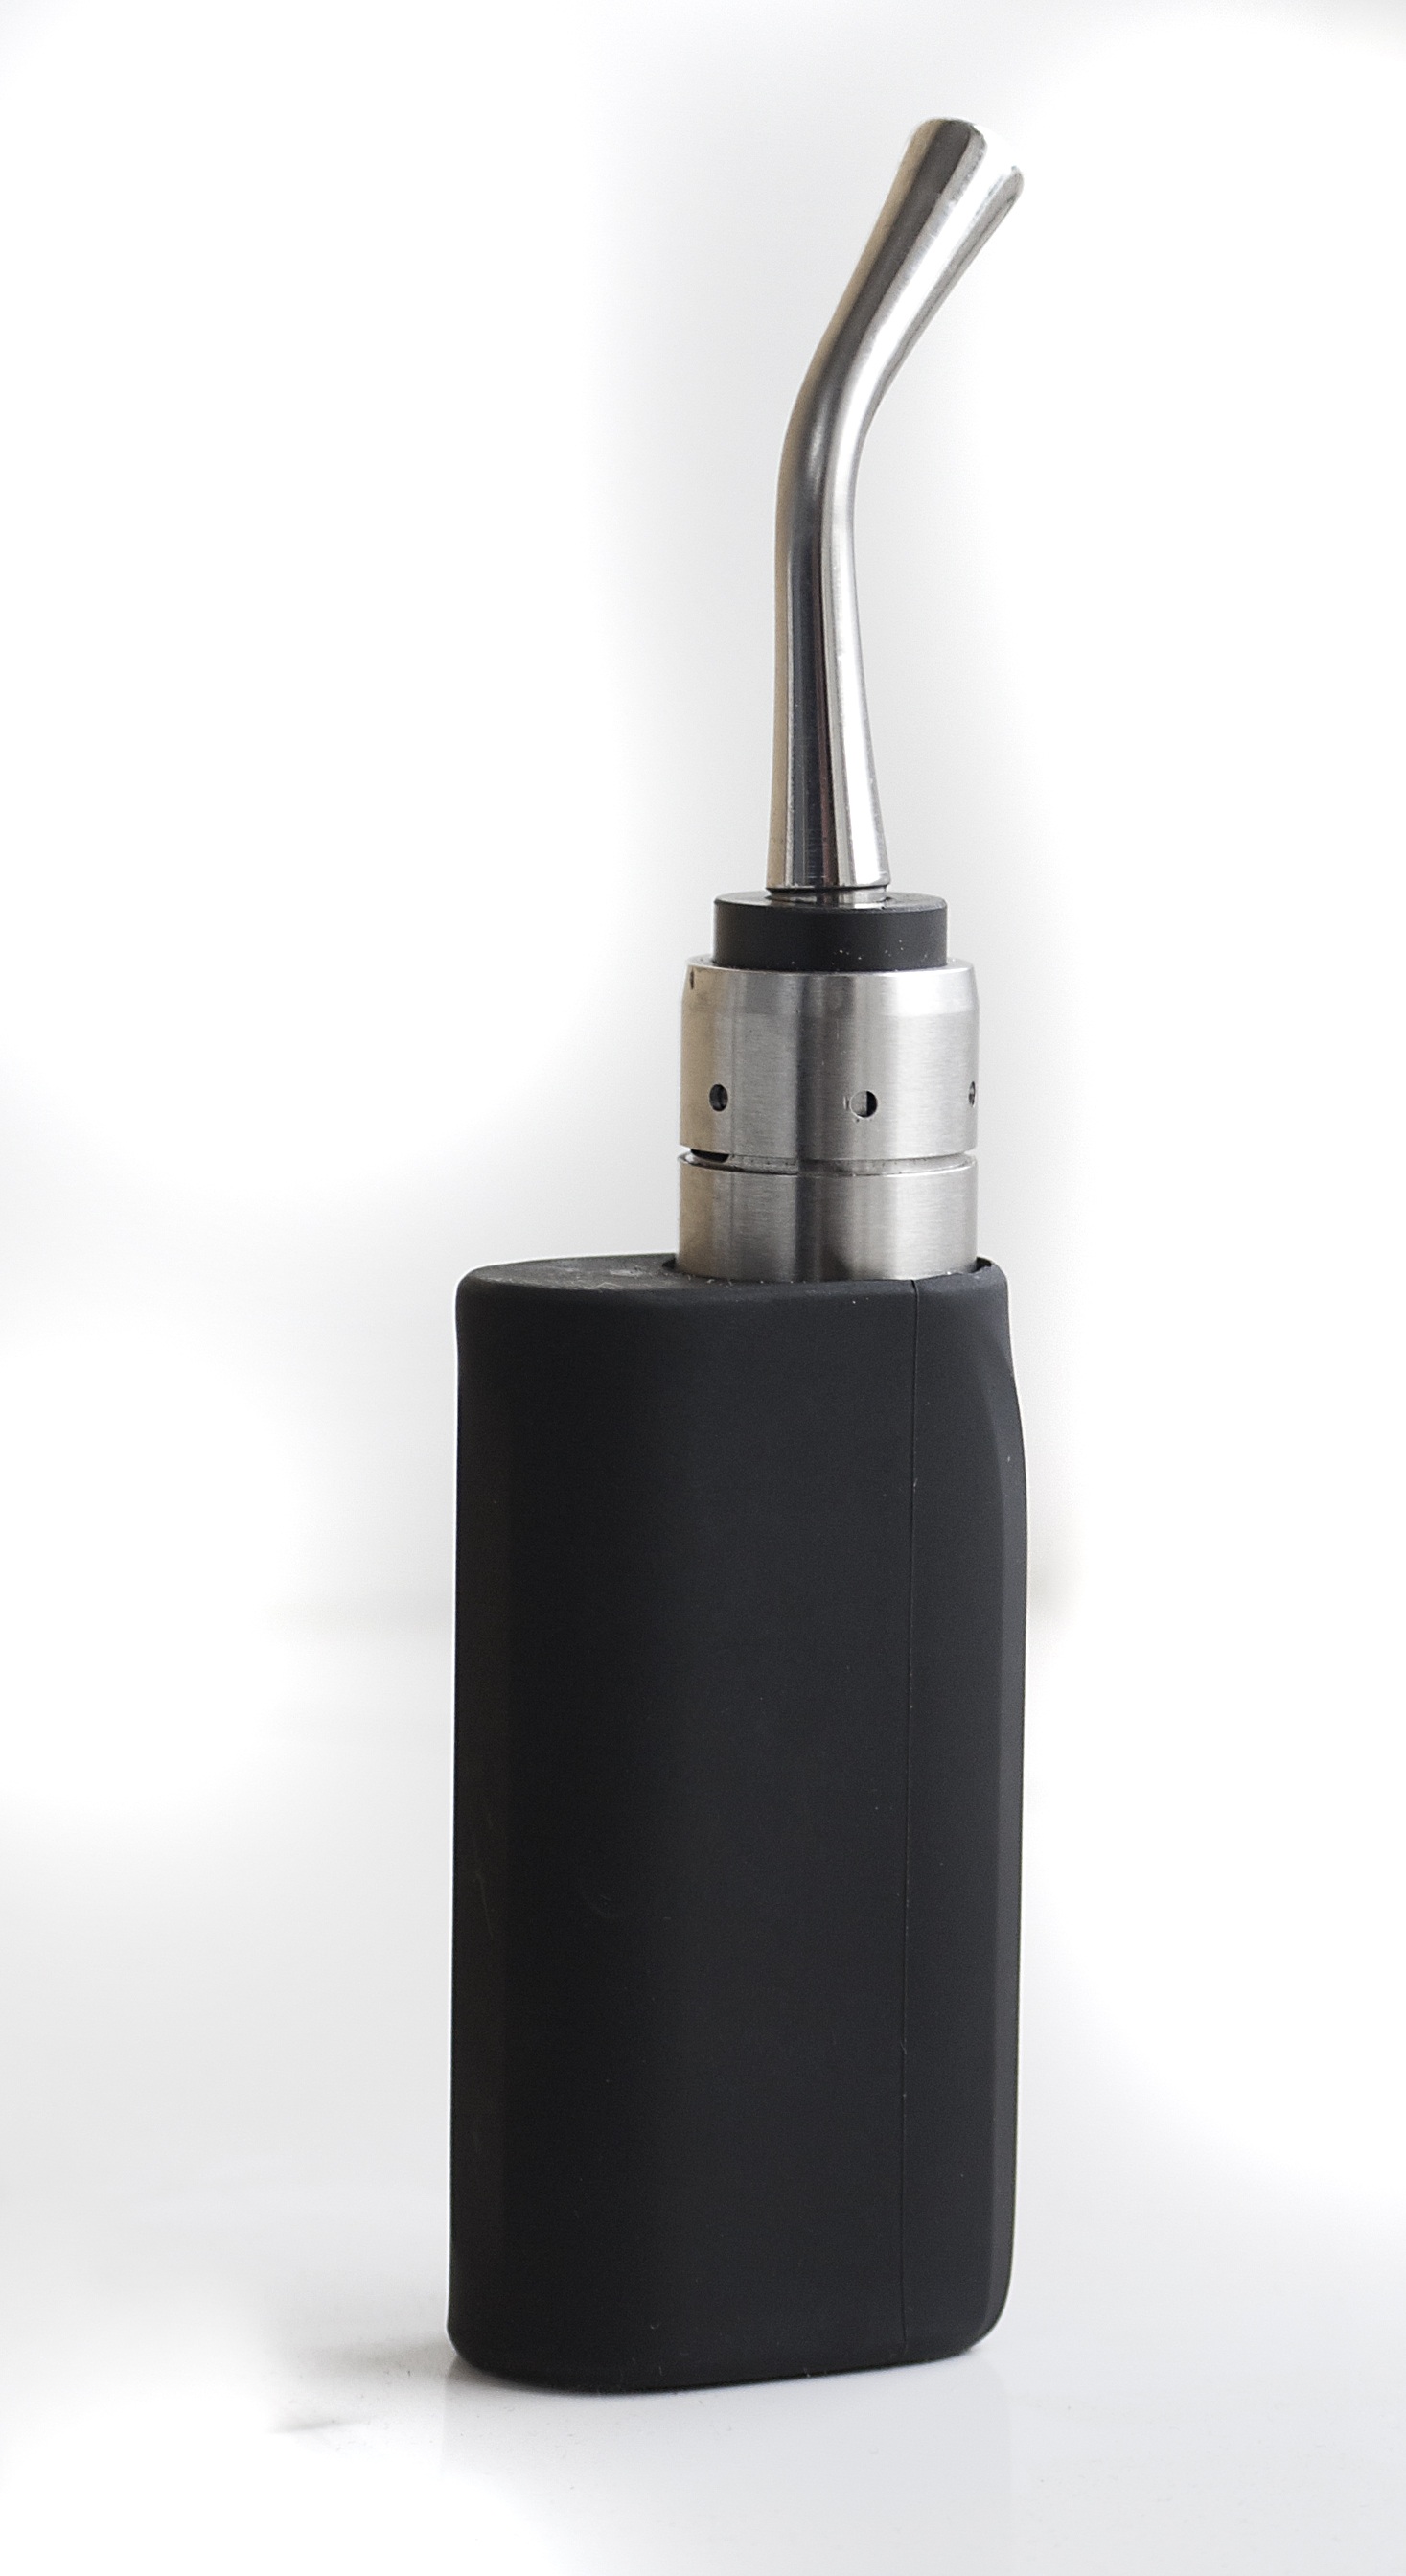
liquid, technology, smoking, dark, lamp, lighting, health, electronic, juice, alternative, electronics, drug, mod, vape, addiction, smoker, vaping, ecig, vaporizer, nicotine, e cigarette, quit, atomizer, lungs, e cig, clouding, controversial, exhale, exhaling, inhale, e liquid, modding, electronics accessory